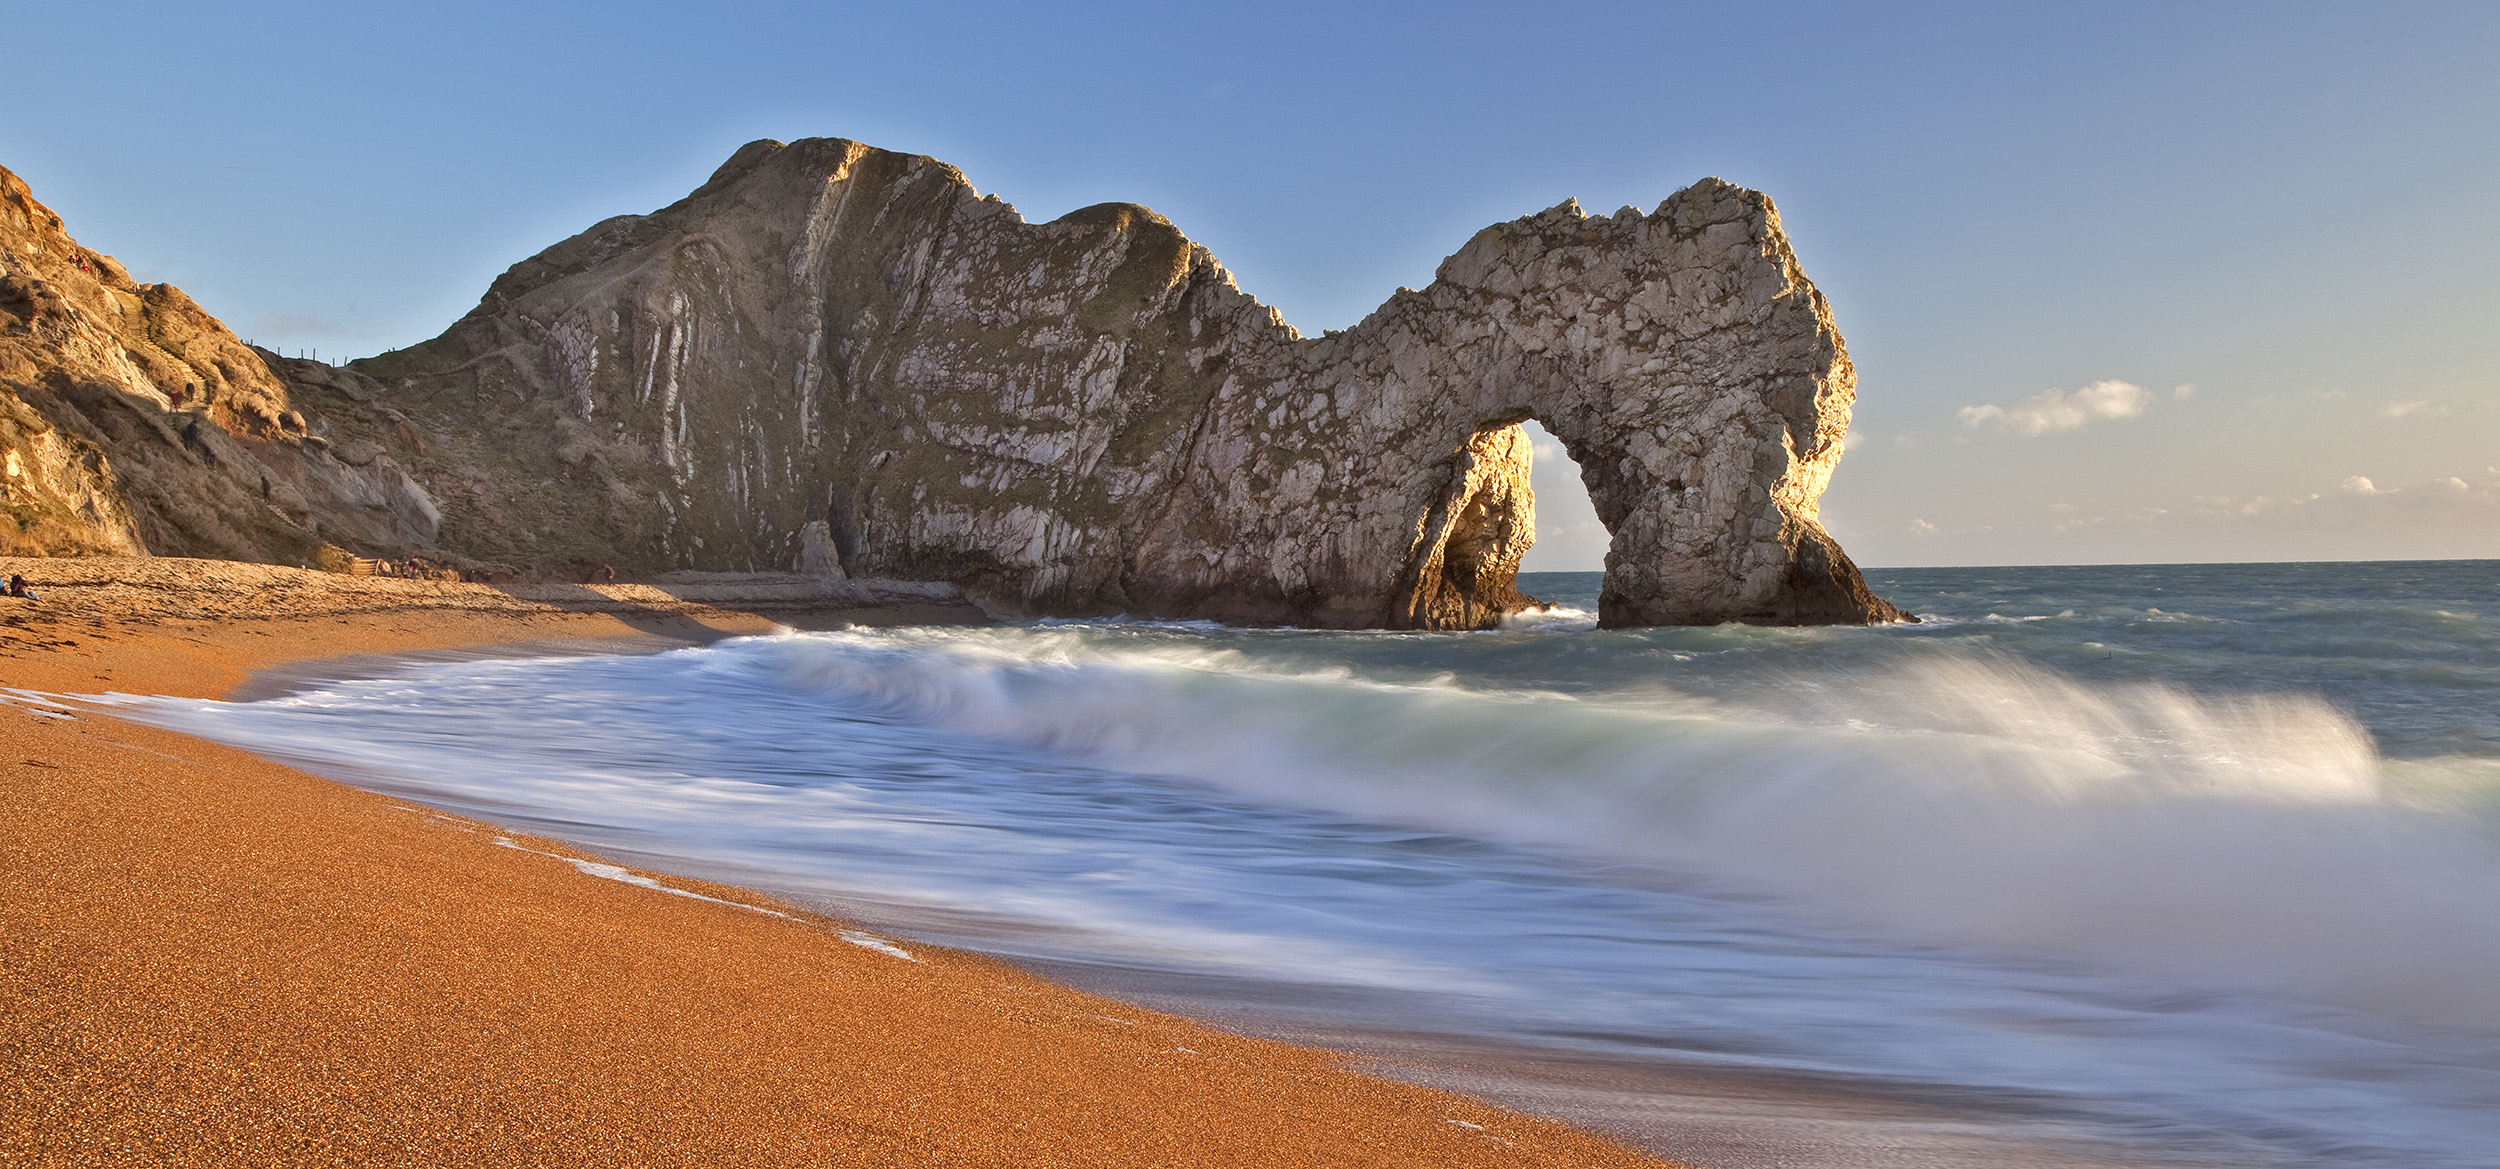
durdle door, jurassic coast, dorset, water, sky, cloud, natural landscape, azure, mountain, coastal and oceanic landforms, bedrock, watercourse, beach, terrain, landscape, horizon, formation, wood, headland, wind wave, klippe, shore, outcrop, natural arch, calm, tree, sunrise, lake, geology, wave, winter, coast, cape, arch, dusk, evening, rock, reflection, sunset, ocean, sand, bay, cliff, erosion, tropics, tourism, sound, promontory, stack, inlet, vacation, cove, tide, dawn, skerry, hill, island, sea, wind, escarpment, bight